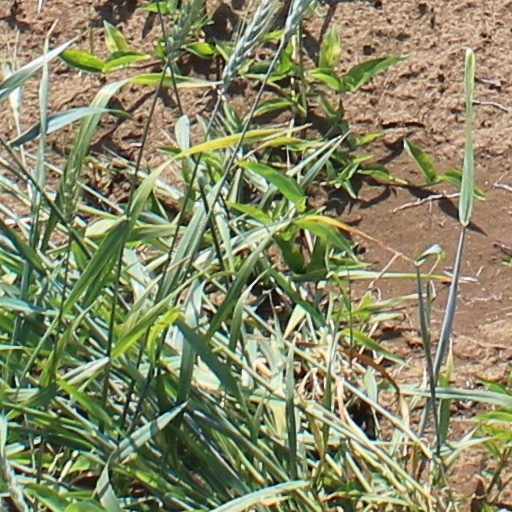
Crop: wheat